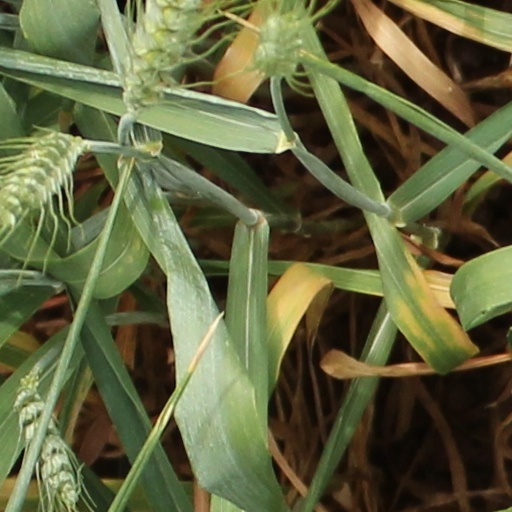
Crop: wheat